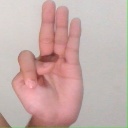
अक्षर: भ